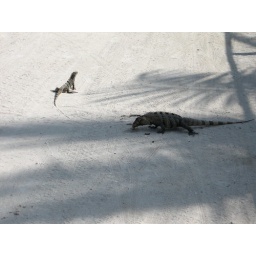
iguanas in the street scavaging fruit